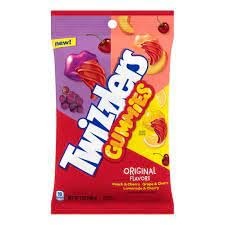
Item Name: Twizzlers Gummies Peach Grape Lemonade & Cherry 7 oz. Bag
Value: 1.0
Unit: Count

Price: 5.97